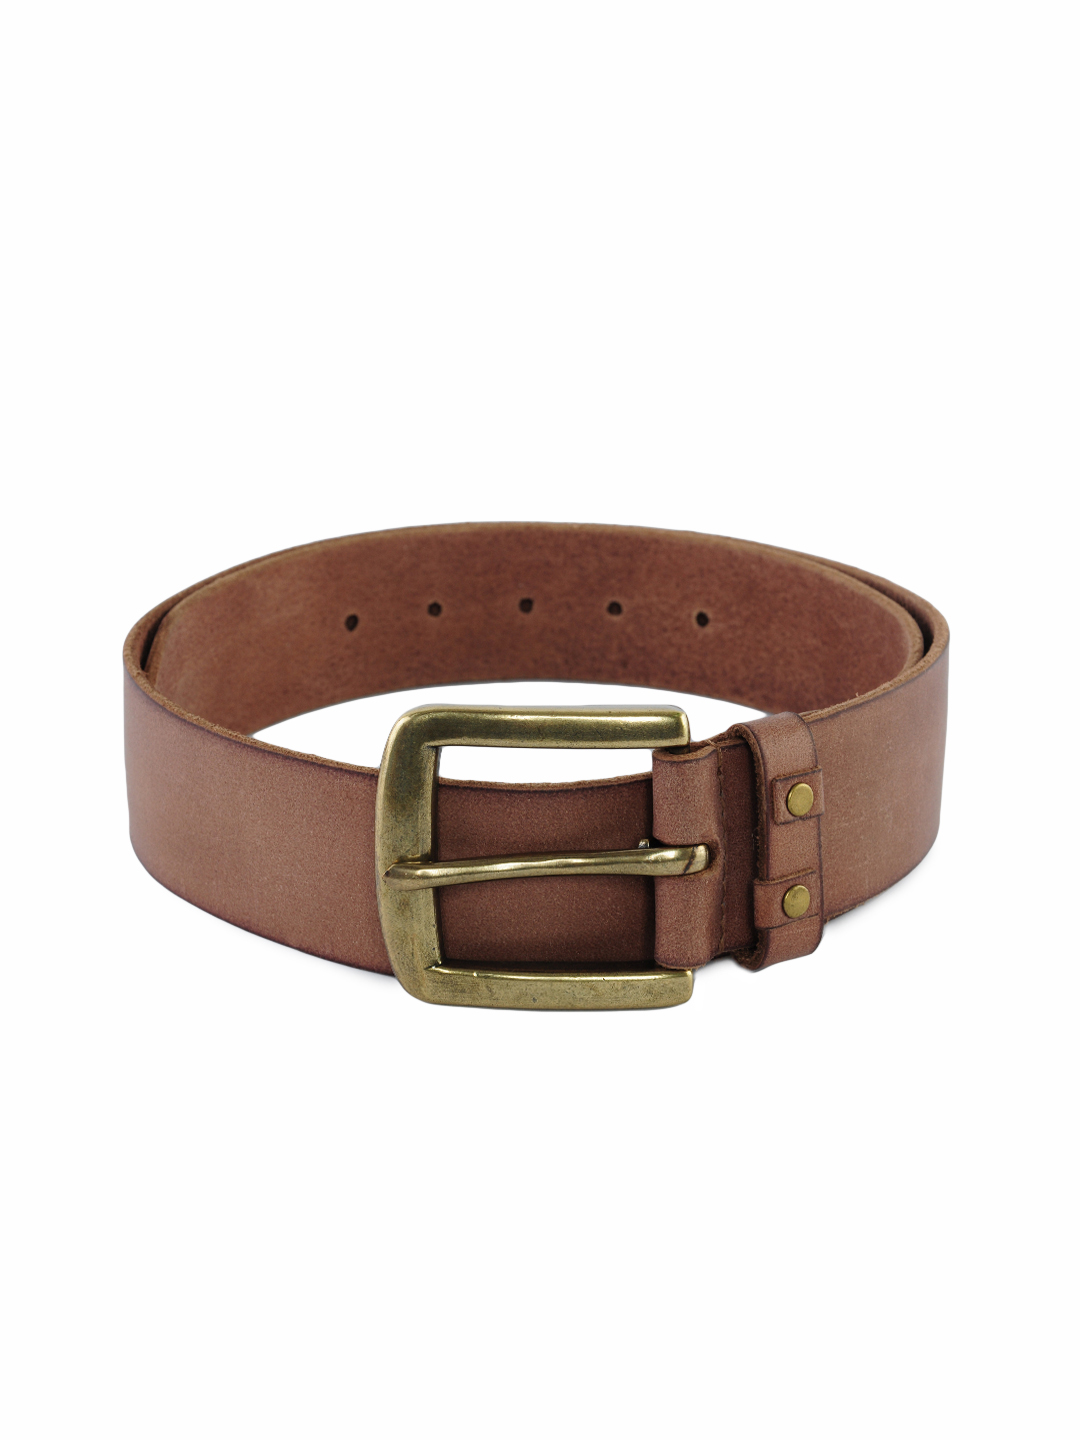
Wrangler Men Leather Brown Belt
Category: Accessories / Belts / Belts
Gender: Men
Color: Brown
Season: Summer 2012
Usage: Casual